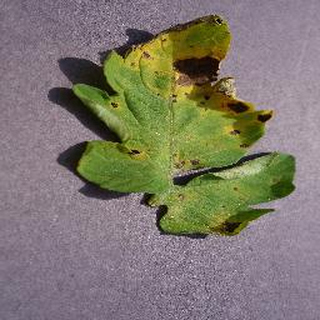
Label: tomato_septoria_leaf_spot